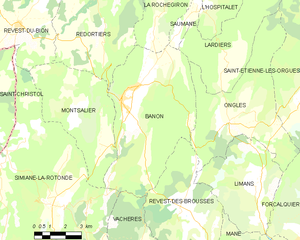
Carte des communes françaises: Banon
Banon est une commune française, située dans le département des Alpes-de-Haute-Provence en région Provence-Alpes-Côte d'Azur.